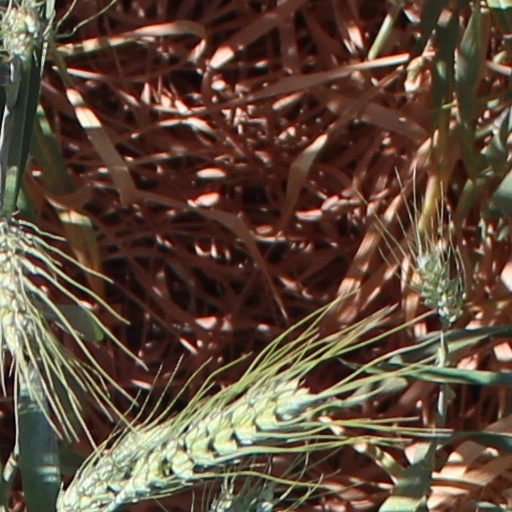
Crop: wheat